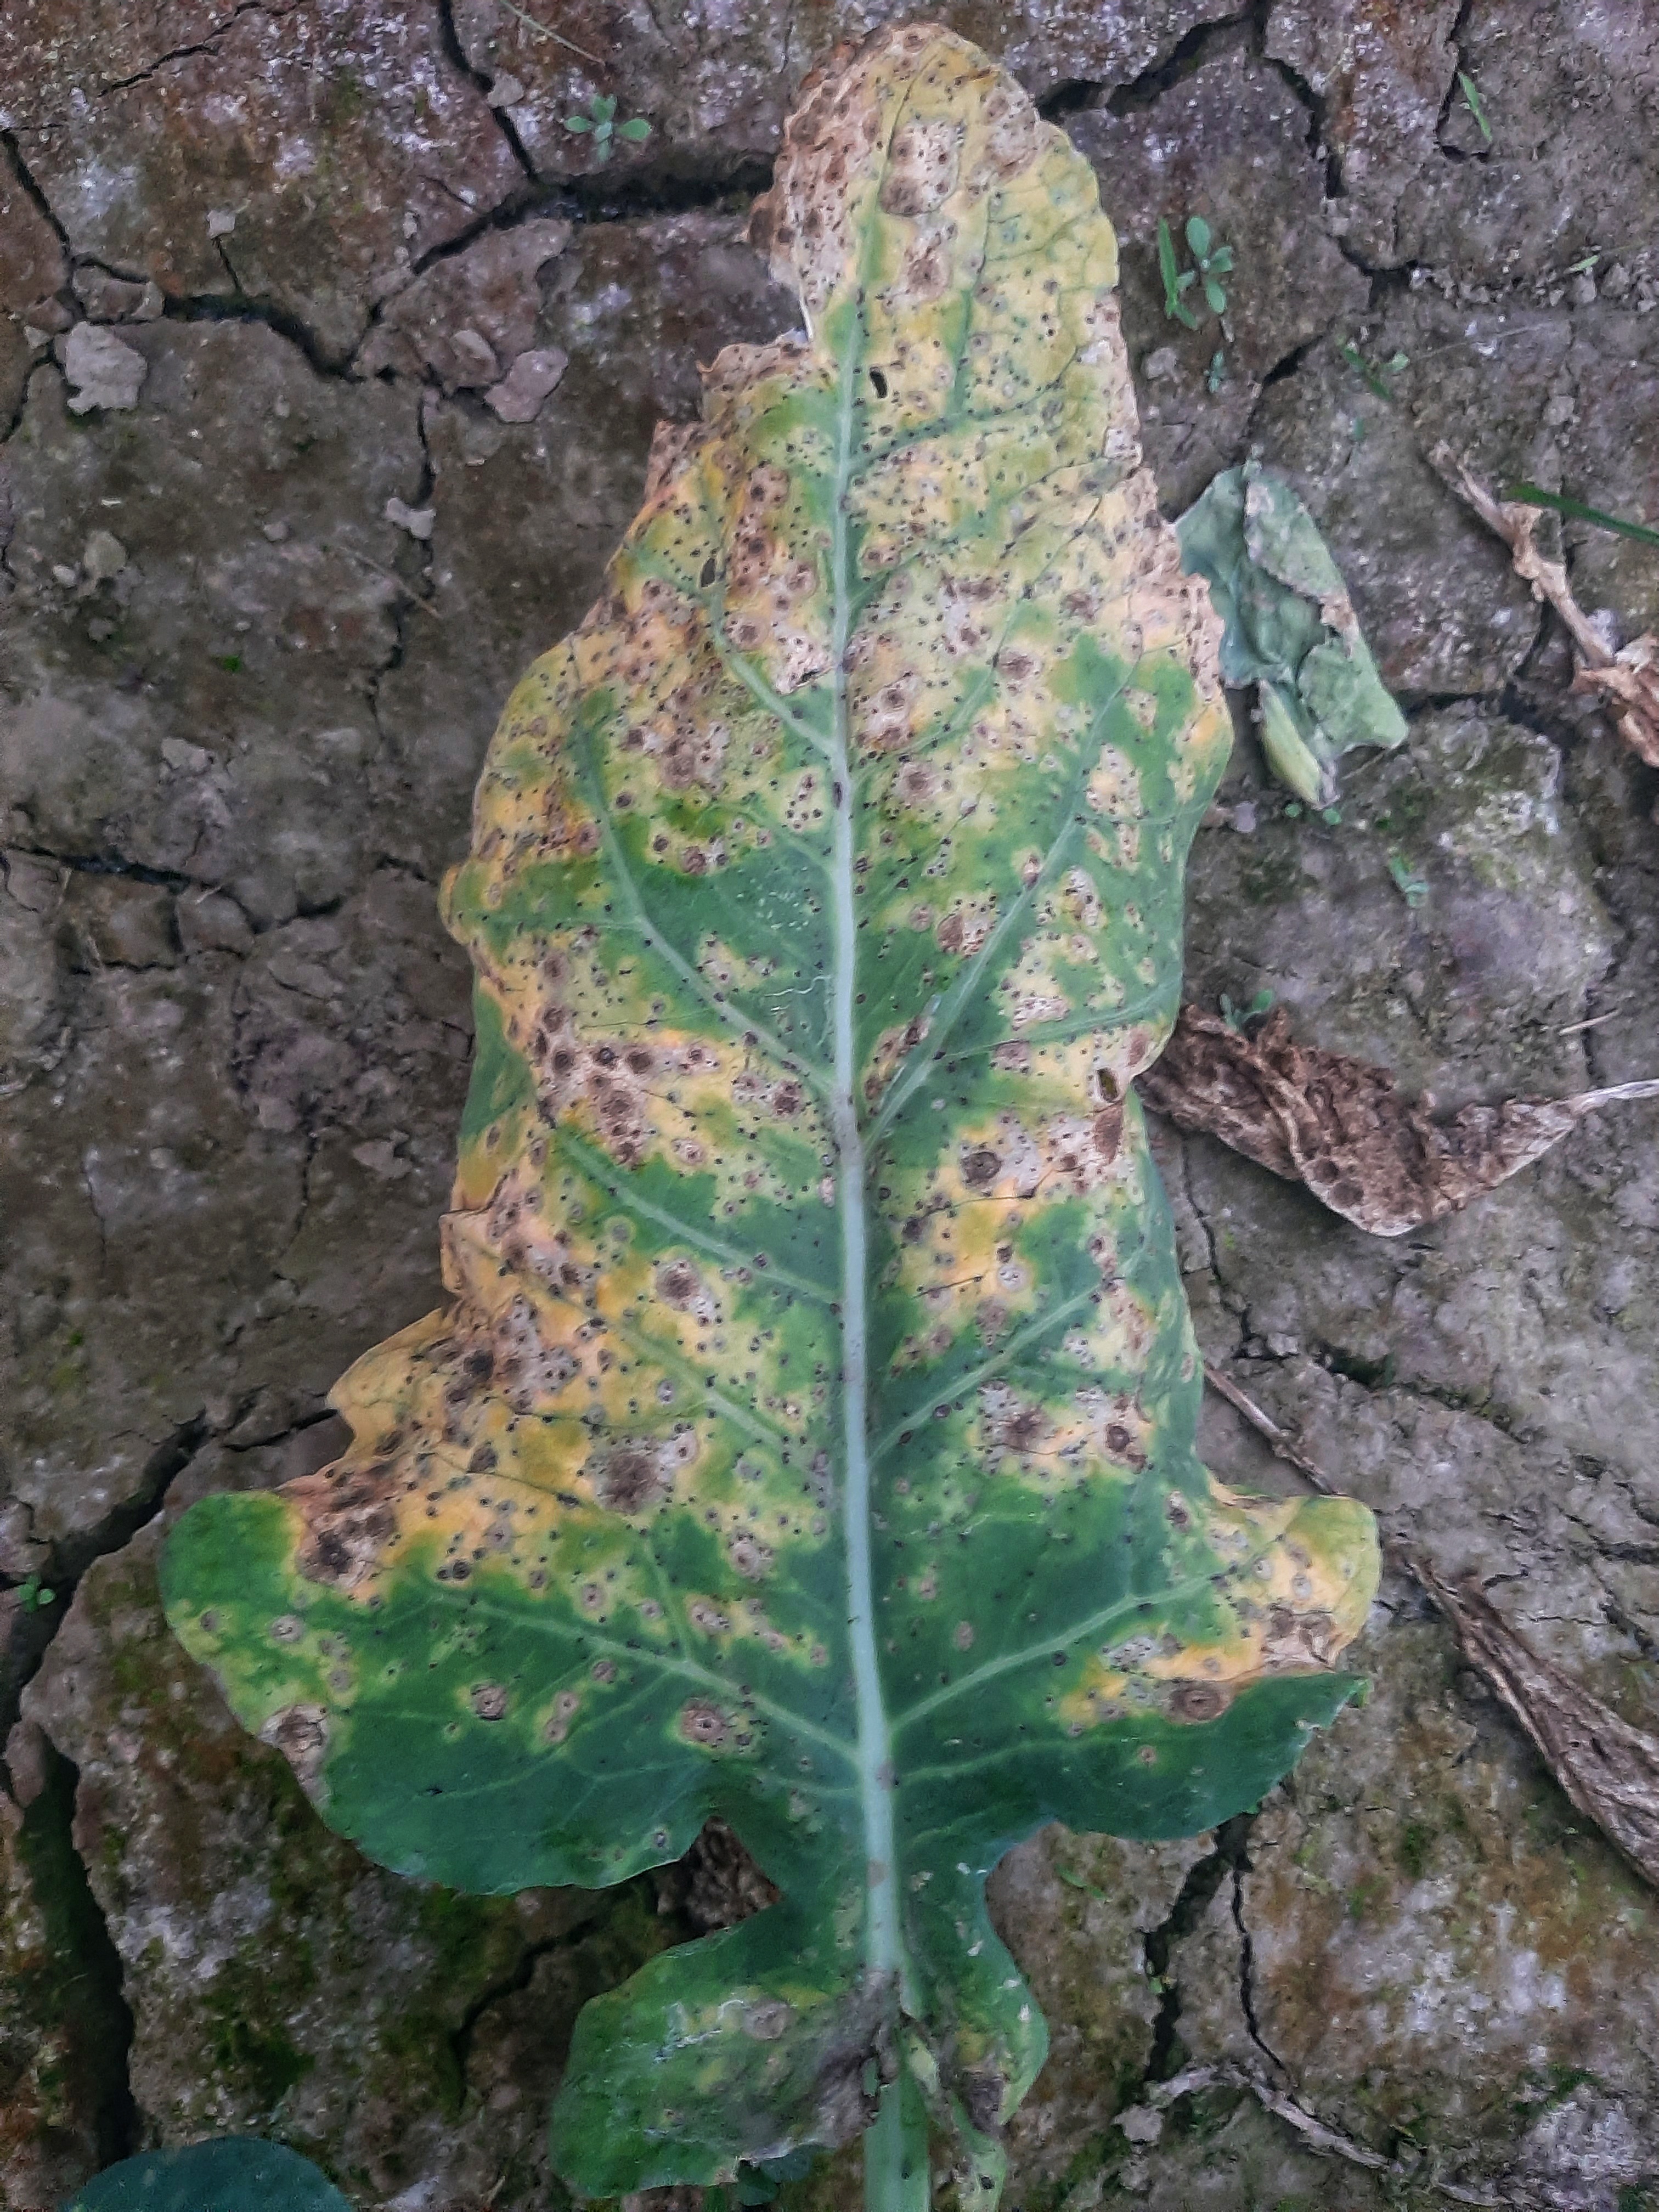
Label: Downy Mildew